Search Bloc

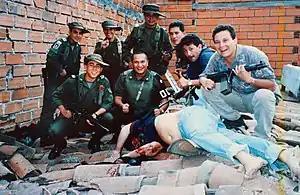
Members of Colonel Martinez's Search Bloc celebrate over Pablo Escobar's body on December 2, 1993. Escobar's death ended a sixteen-month effort that cost hundreds of millions of dollars.

The Search Bloc is the name of three different ad hoc special operations units of the National Police of Colombia (Policía Nacional de Colombia). They were originally organized with a focus on capturing or killing highly dangerous individuals or groups of individuals.